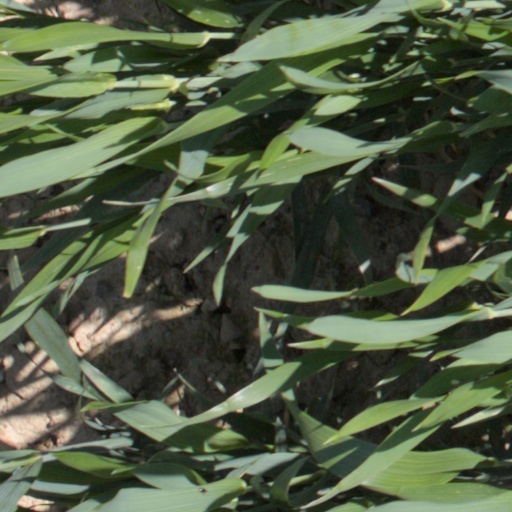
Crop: wheat